Butch Gibson

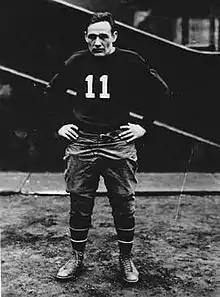

Evans Denver "Butch" Gibson (August 28, 1904 – May 1, 1960) was an American professional football player.